Hasidic philosophy

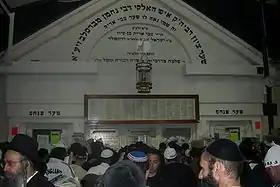
Pilgrims at Nachman of Breslov's tomb, Uman, Ukraine

Another school of Hasidic thought, distinct from mainstream Hasidism, was formulated by Nachman of Breslov (or Bratslav), a great-grandson of the Baal Shem Tov. His Breslov Hasidim continued to follow him without appointing a successor. Nachman said he was the true Tzadik of the generation who cleaves to God by prophetic perfection, and regarded himself as a new Kabbalistic revelation in succession to Isaac Luria and the Baal Shem Tov.